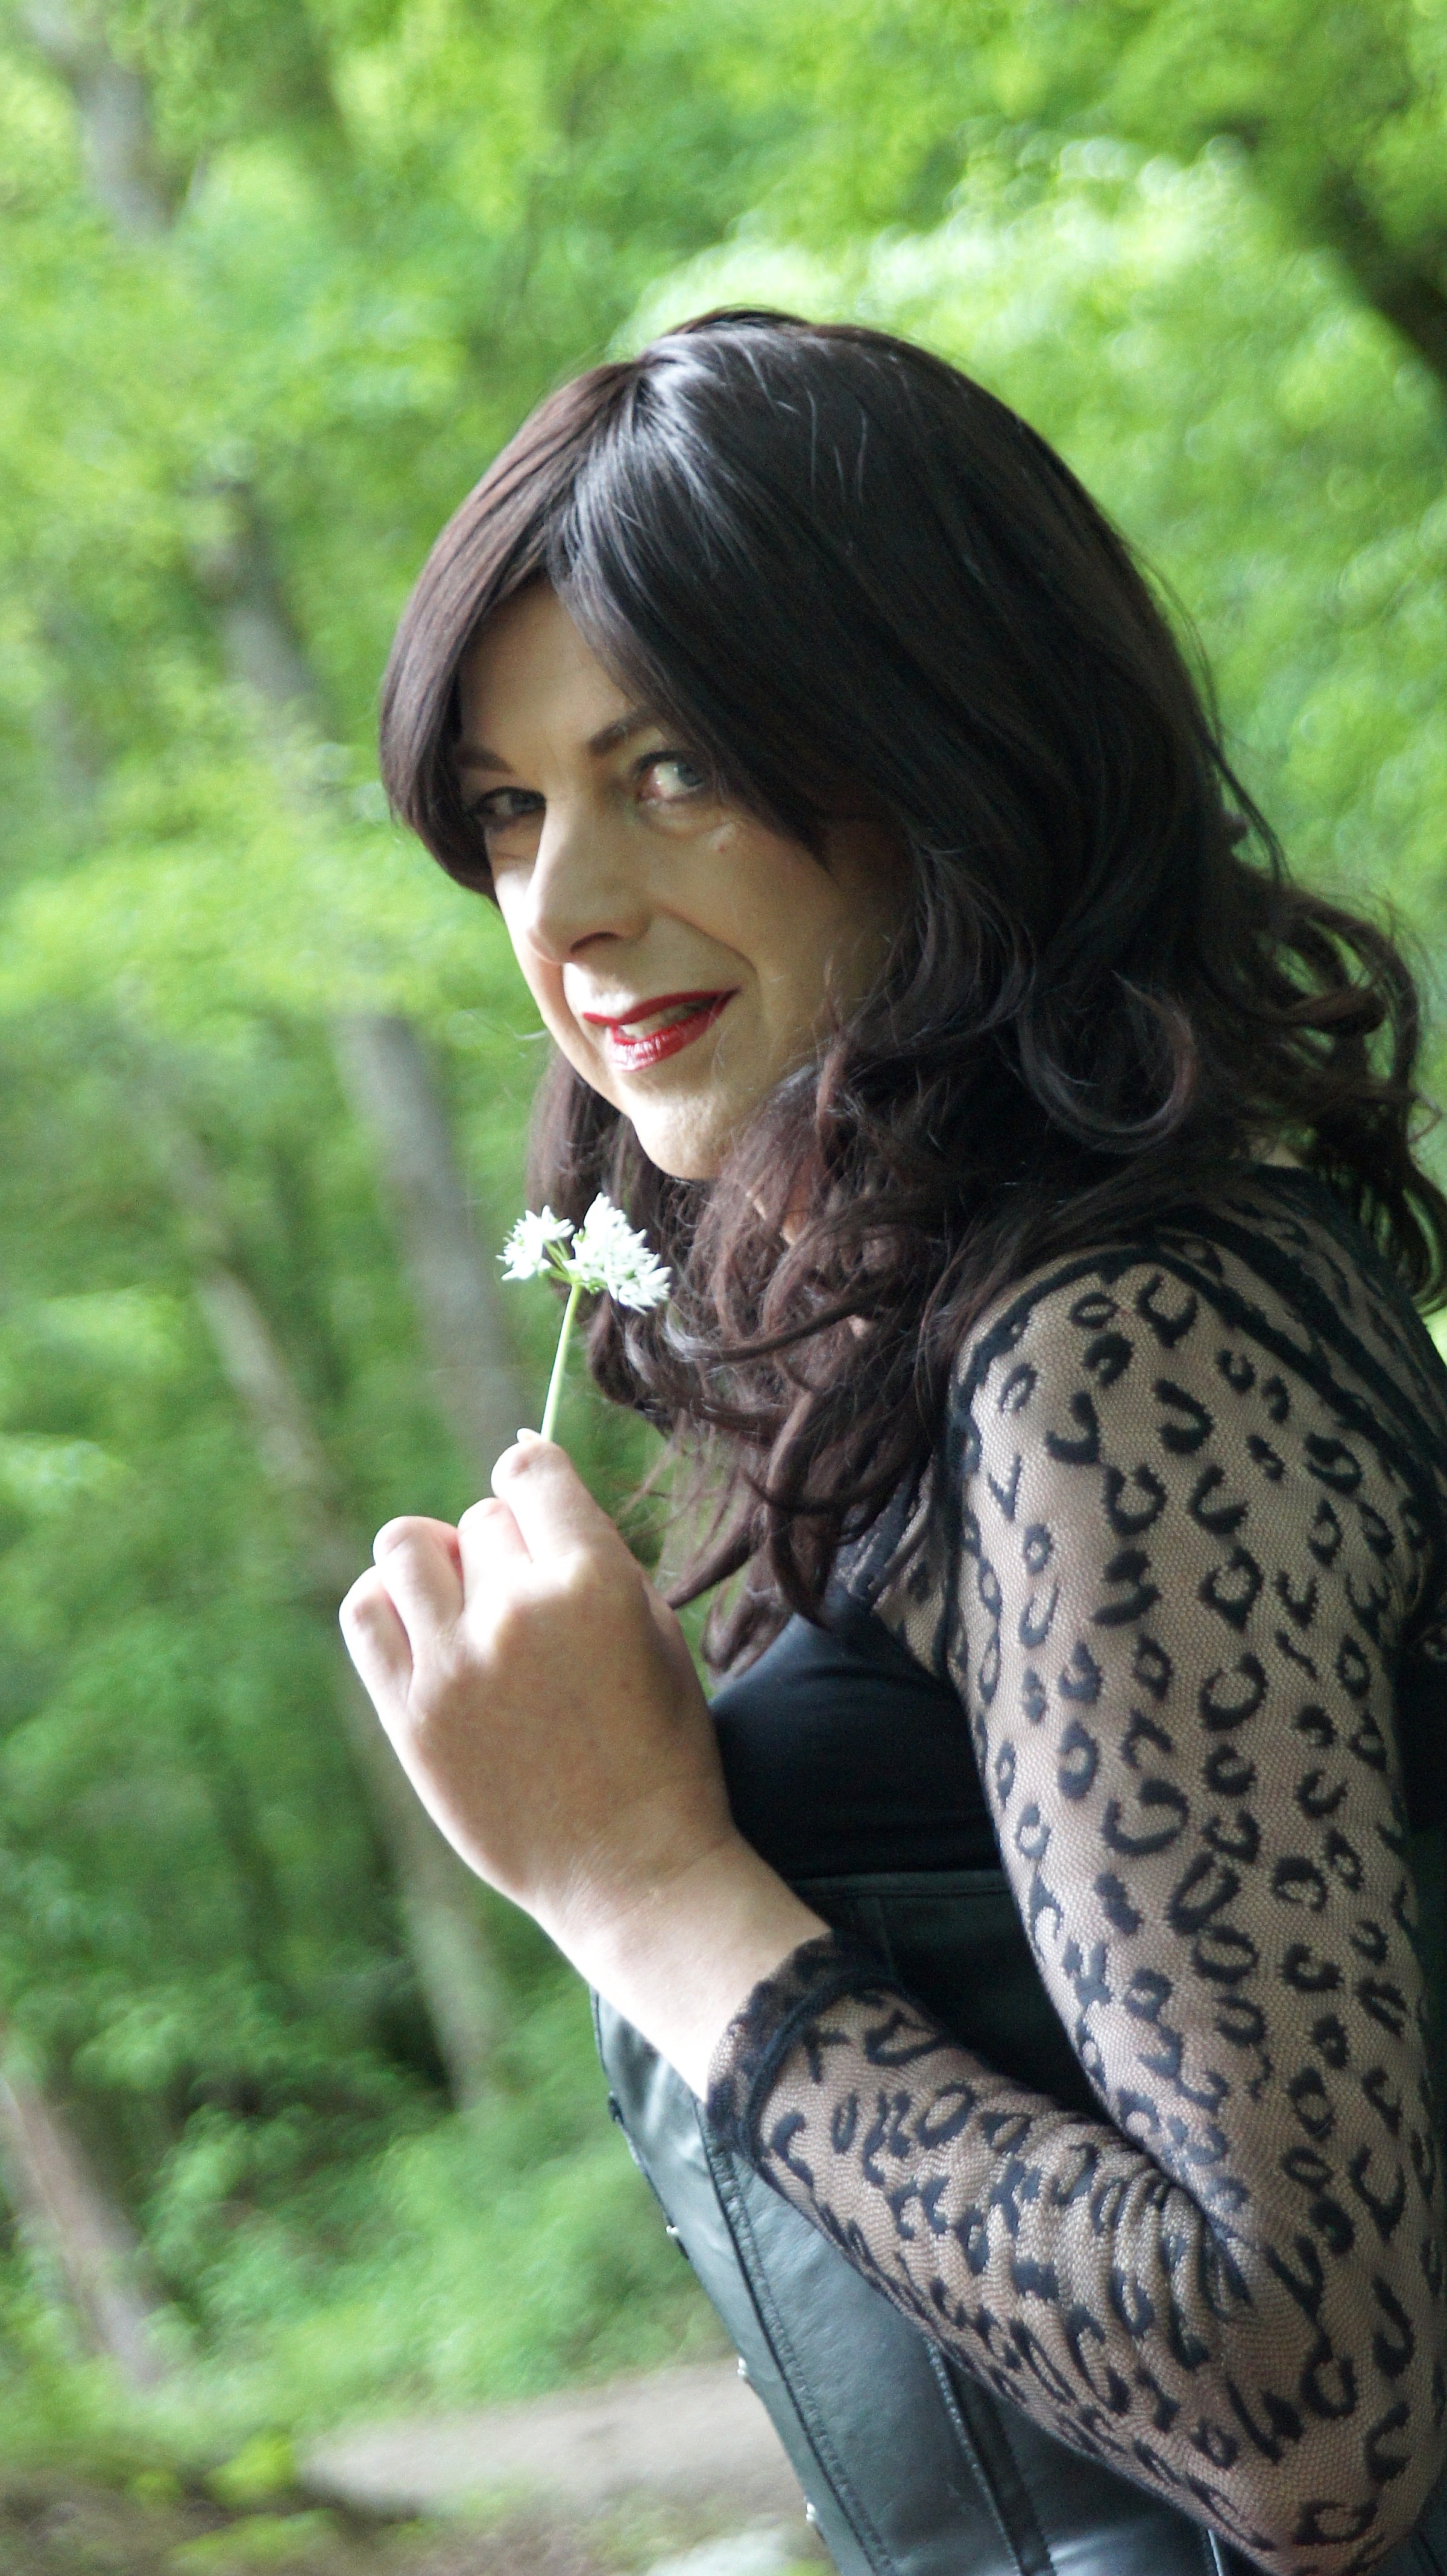
nature, forest, person, plant, girl, sunshine, woman, hair, photography, meadow, flower, bloom, female, brunette, portrait, model, young, spring, green, red, human, fashion, clothing, black, lady, facial expression, hairstyle, smile, makeup, laugh, feminine, mouth, long hair, trees, forest floor, black hair, leaves, face, happy, eye, skin, lips, beauty, joy, all, beautiful, sexy, body, luck, idyll, of course, melted, lipstick, cosmetics, feeling, sensual, eye shadow, photo shoot, attitude to life, joy of life, snow white, forest flower, bright red, corset, portrait photography, hair styling, fruehlingsknotenblume, marlene, art model, people laugh